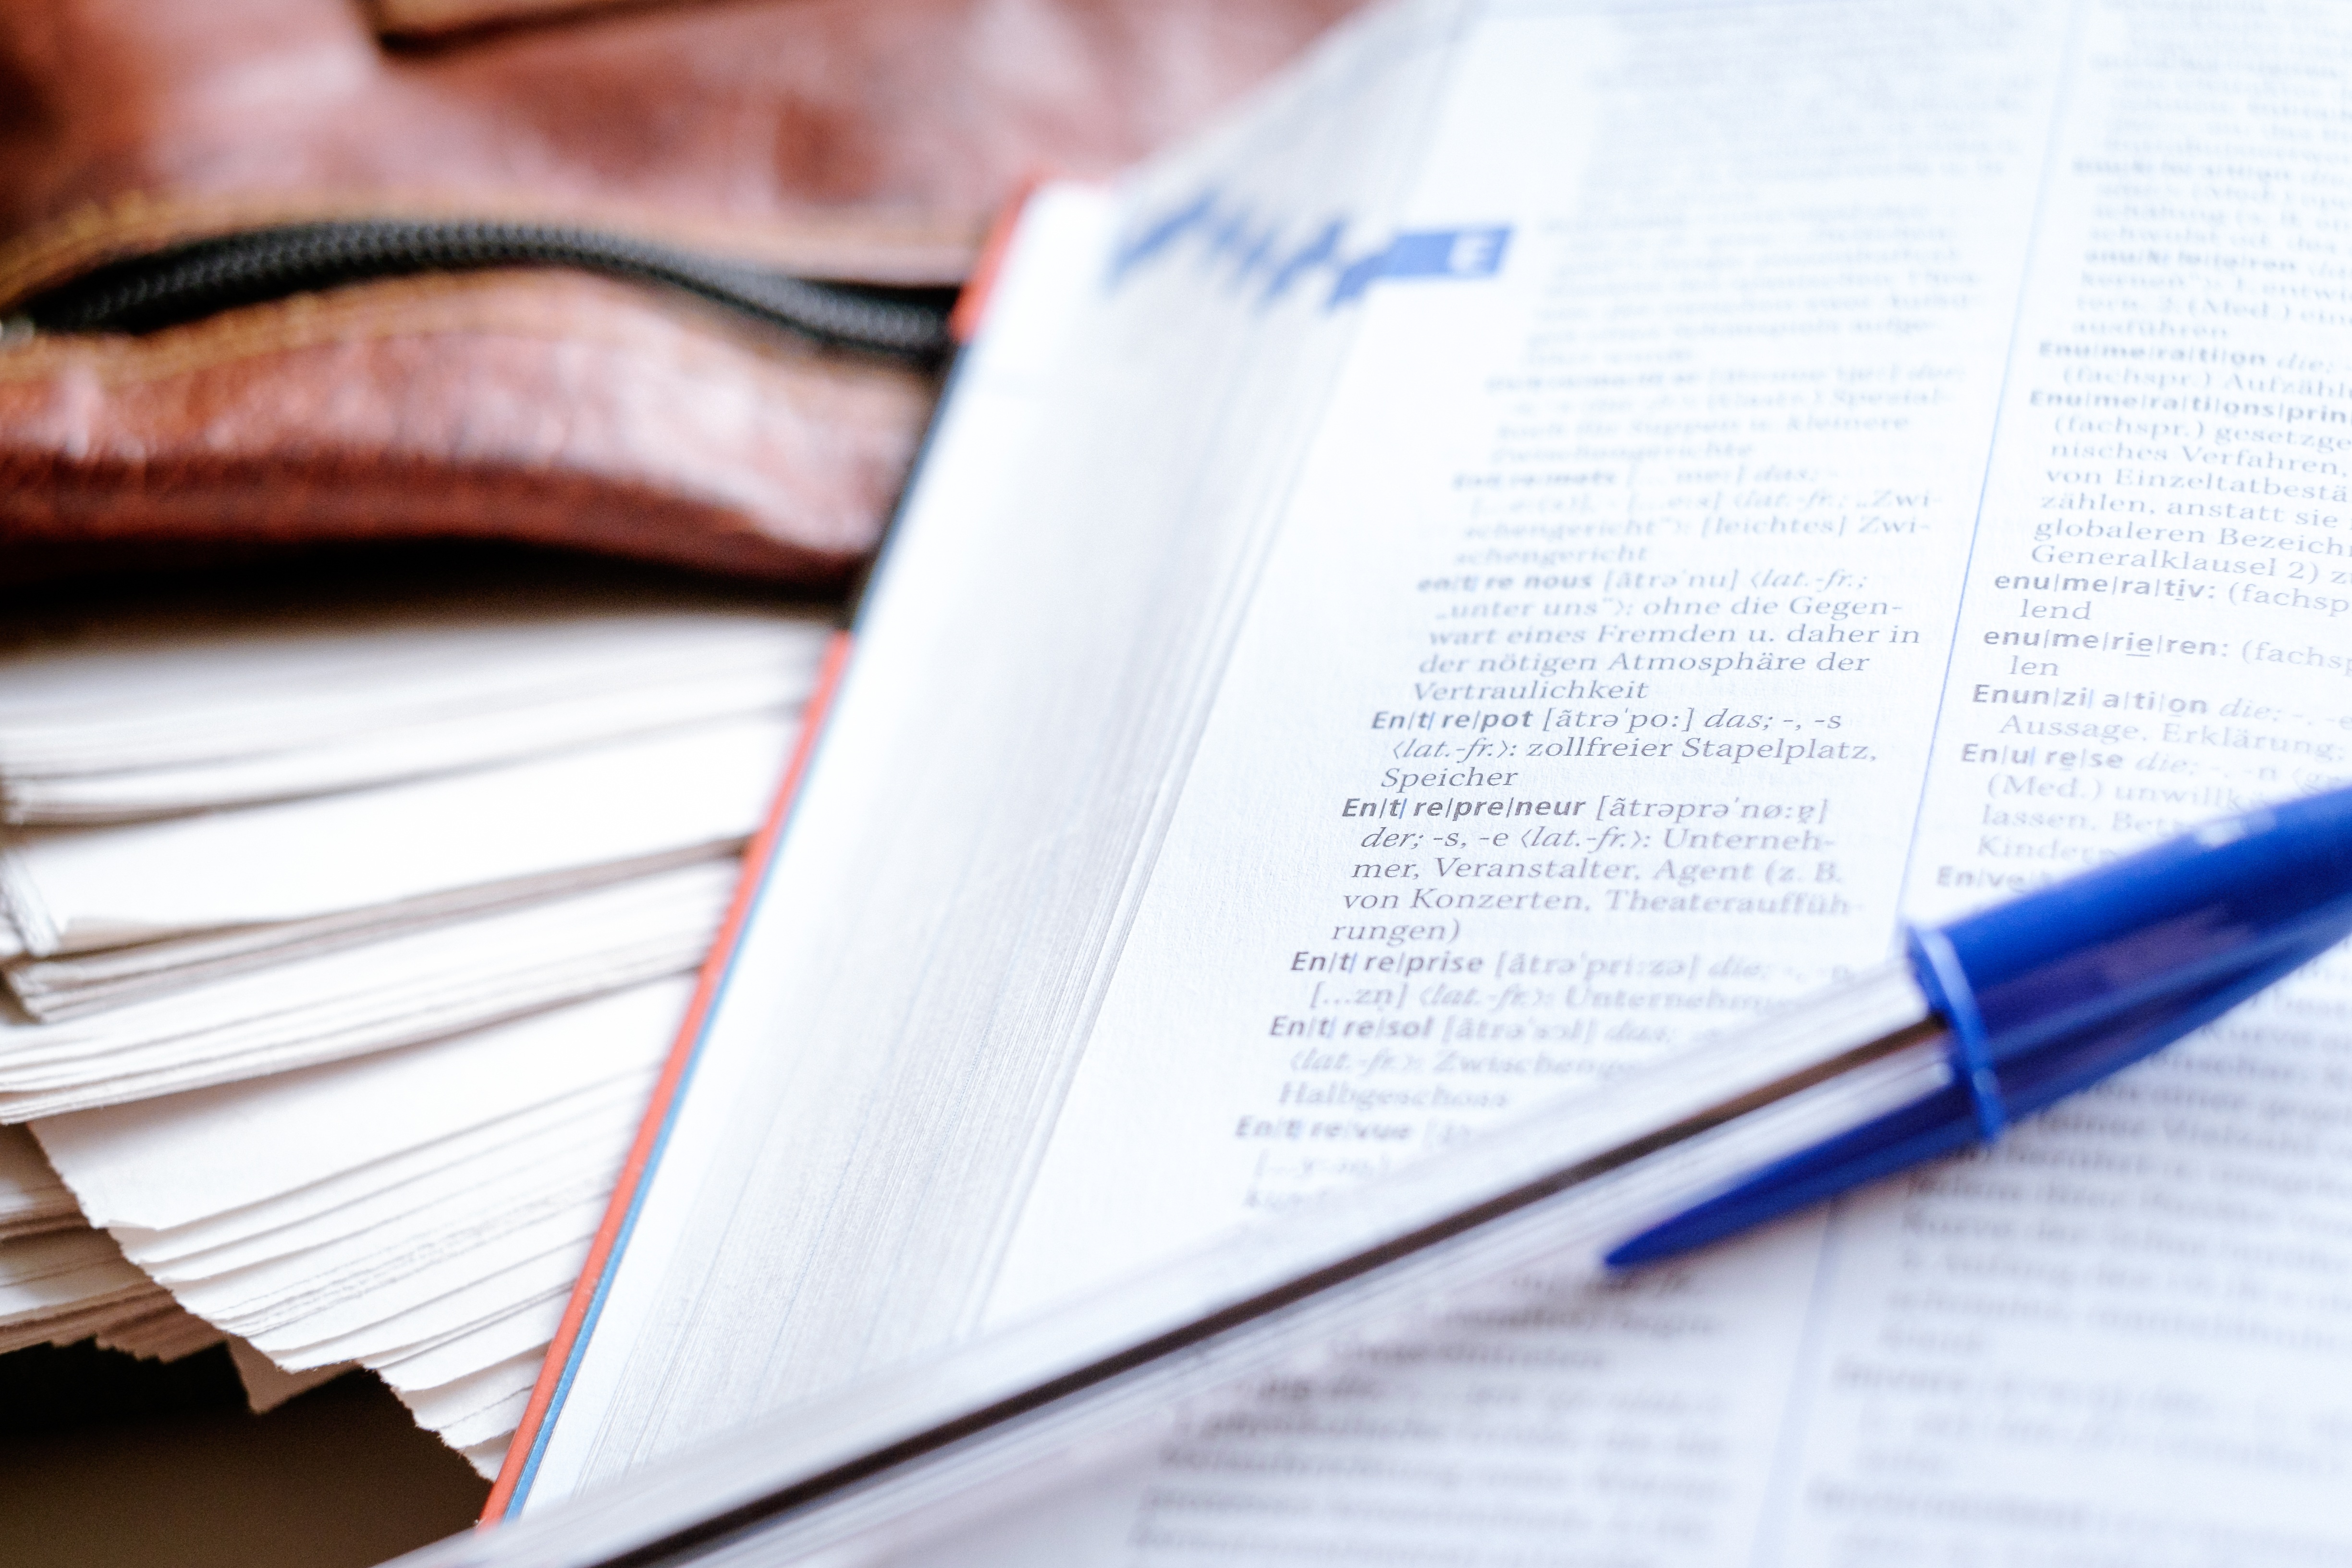
writing, read, pen, newspaper, magazine, bag, close up, brand, cash, handwriting, document, duden